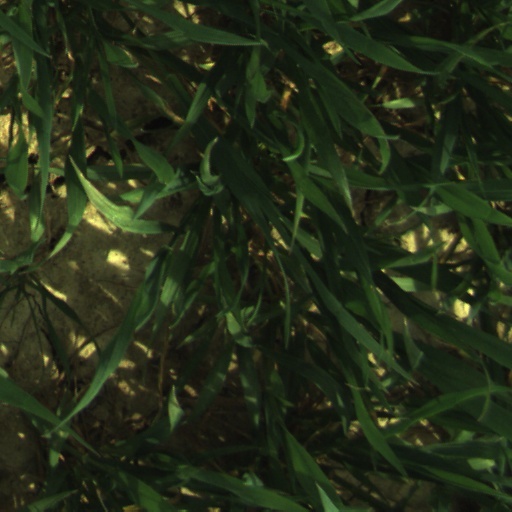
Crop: wheat